Spotted bullhead

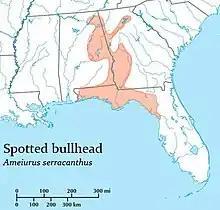
Estimated range based on the map by BISON 2017

The spotted bullhead is a freshwater demersal fish, known to inhabit mainstem and large tributaries. It inhabits rocky or sandy substrates with moderate currents and is particularly fond of deep holes in the river systems. The spotted bullhead has been occasionally spotted over mud near vegetation, stumps and impounded portions of rivers.